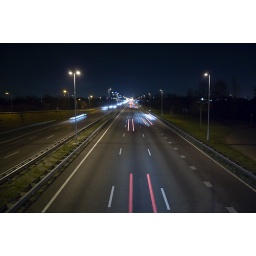
The A13 highway near my house by night.